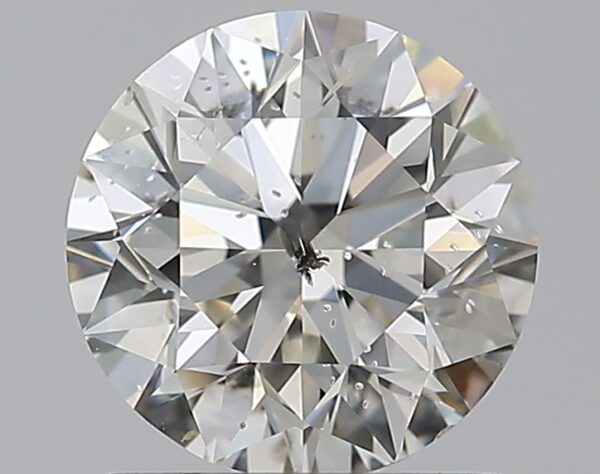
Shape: round
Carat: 1
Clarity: SI2
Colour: H
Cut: EX
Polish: EX
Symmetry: EX
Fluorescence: VSL
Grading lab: IGI
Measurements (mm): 6.38 x 6.34 x 4